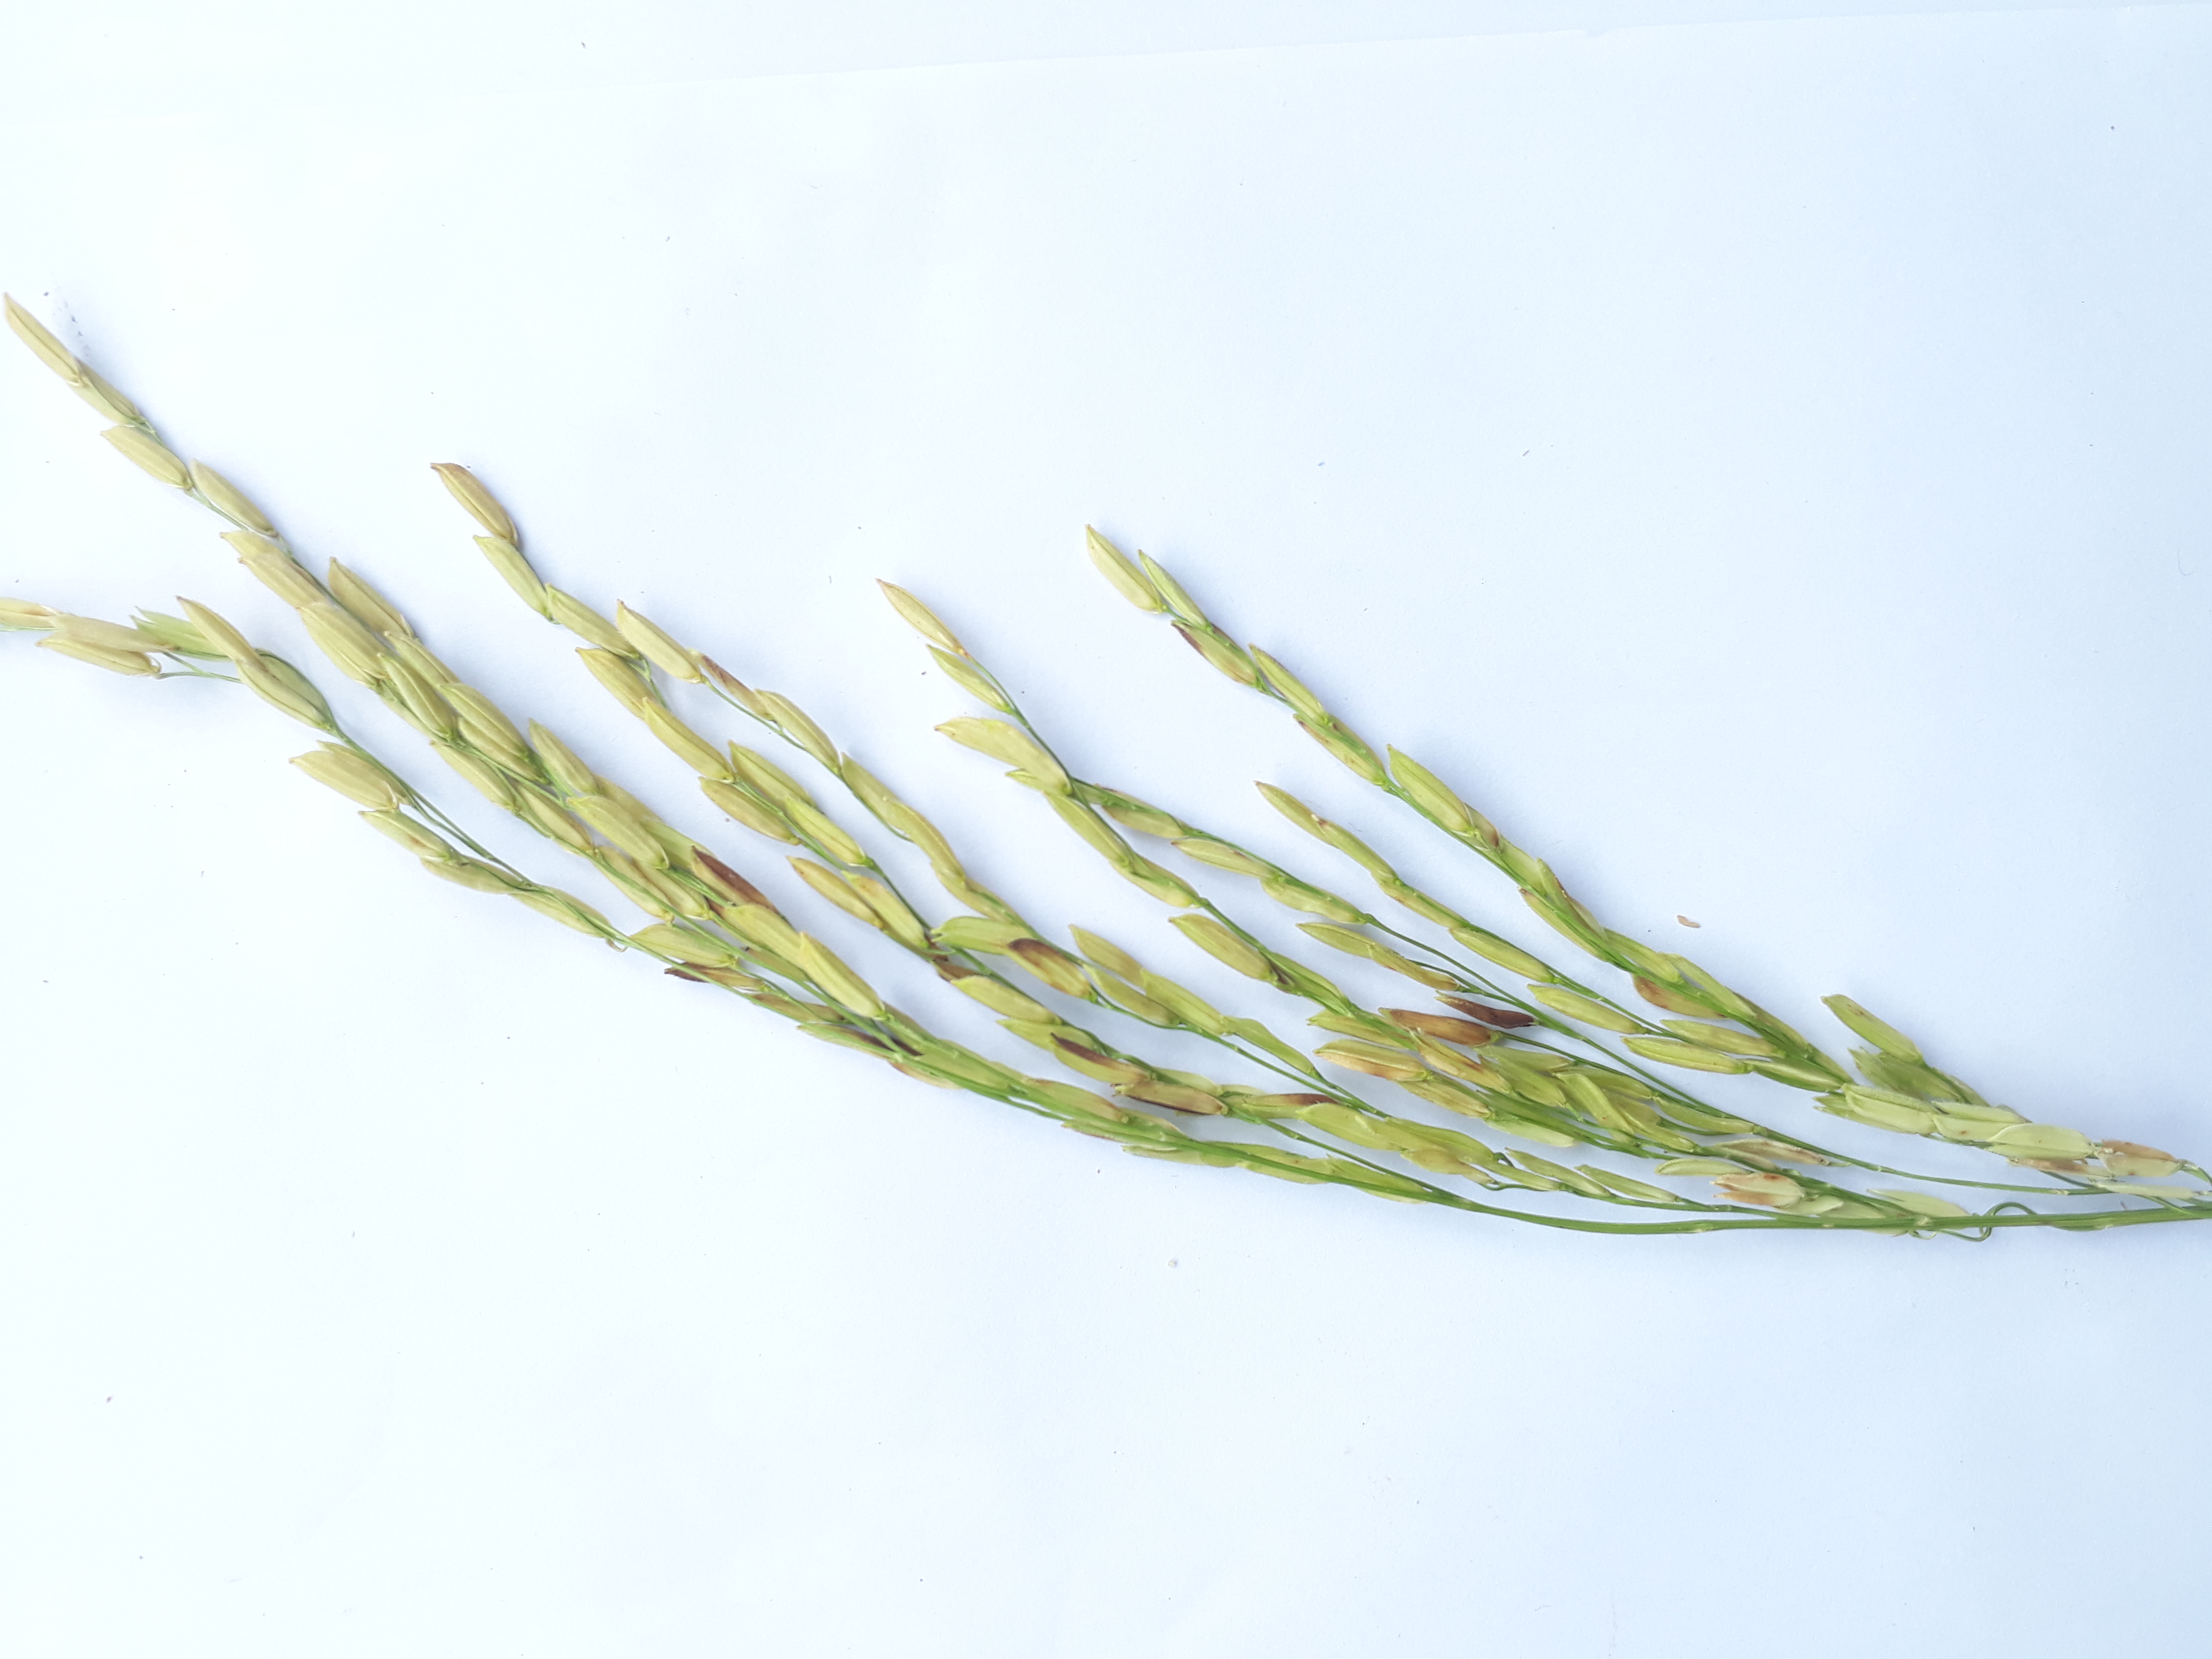
Label: Very Damage